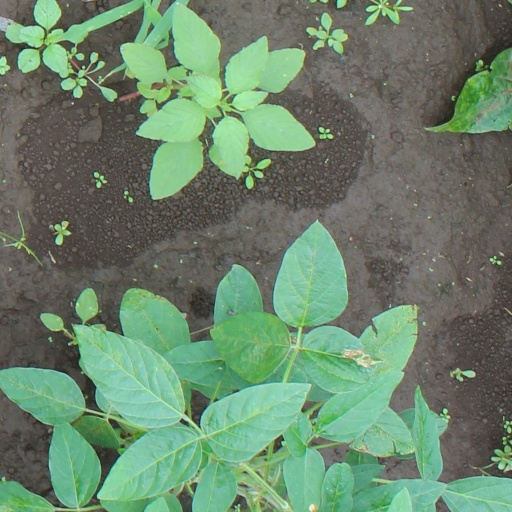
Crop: soybean